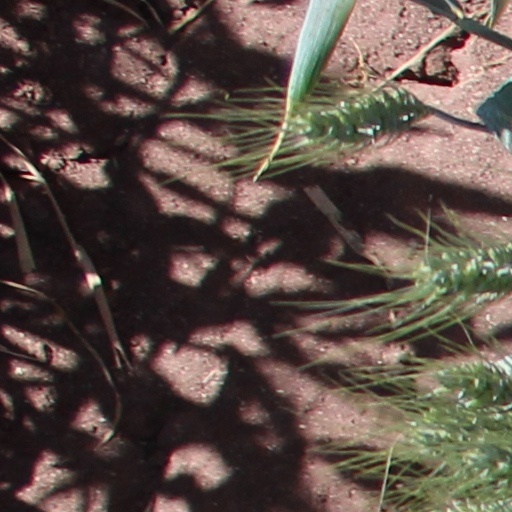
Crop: wheat